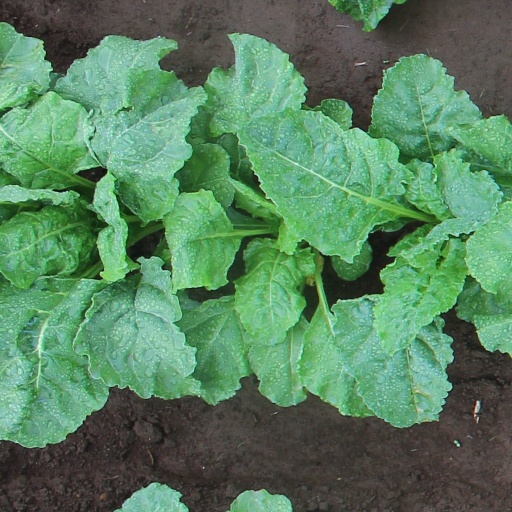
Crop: sugar beet